Mahler (film)

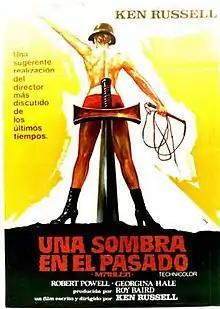
British theatrical release poster

Mahler is a 1974 British biographical film based on the life of Austro-Bohemian composer Gustav Mahler. It was written and directed by Ken Russell for Goodtimes Enterprises, and starred Robert Powell as Gustav Mahler and Georgina Hale as Alma Mahler. The film was entered into the 1974 Cannes Film Festival, where it won the Technical Grand Prize.